Black Forest

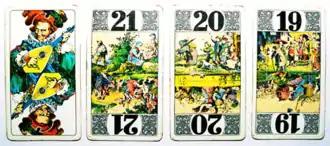
One of two patterns of Cego trump cards

In the field of handicrafts, wood carving produces folk art like the Longinus crosses along with sculptors like Matthias Faller. Wood carving is a traditional cottage industry in the region, and carved ornaments now are produced in substantial numbers as souvenirs for tourists. Cuckoo clocks are a popular example.